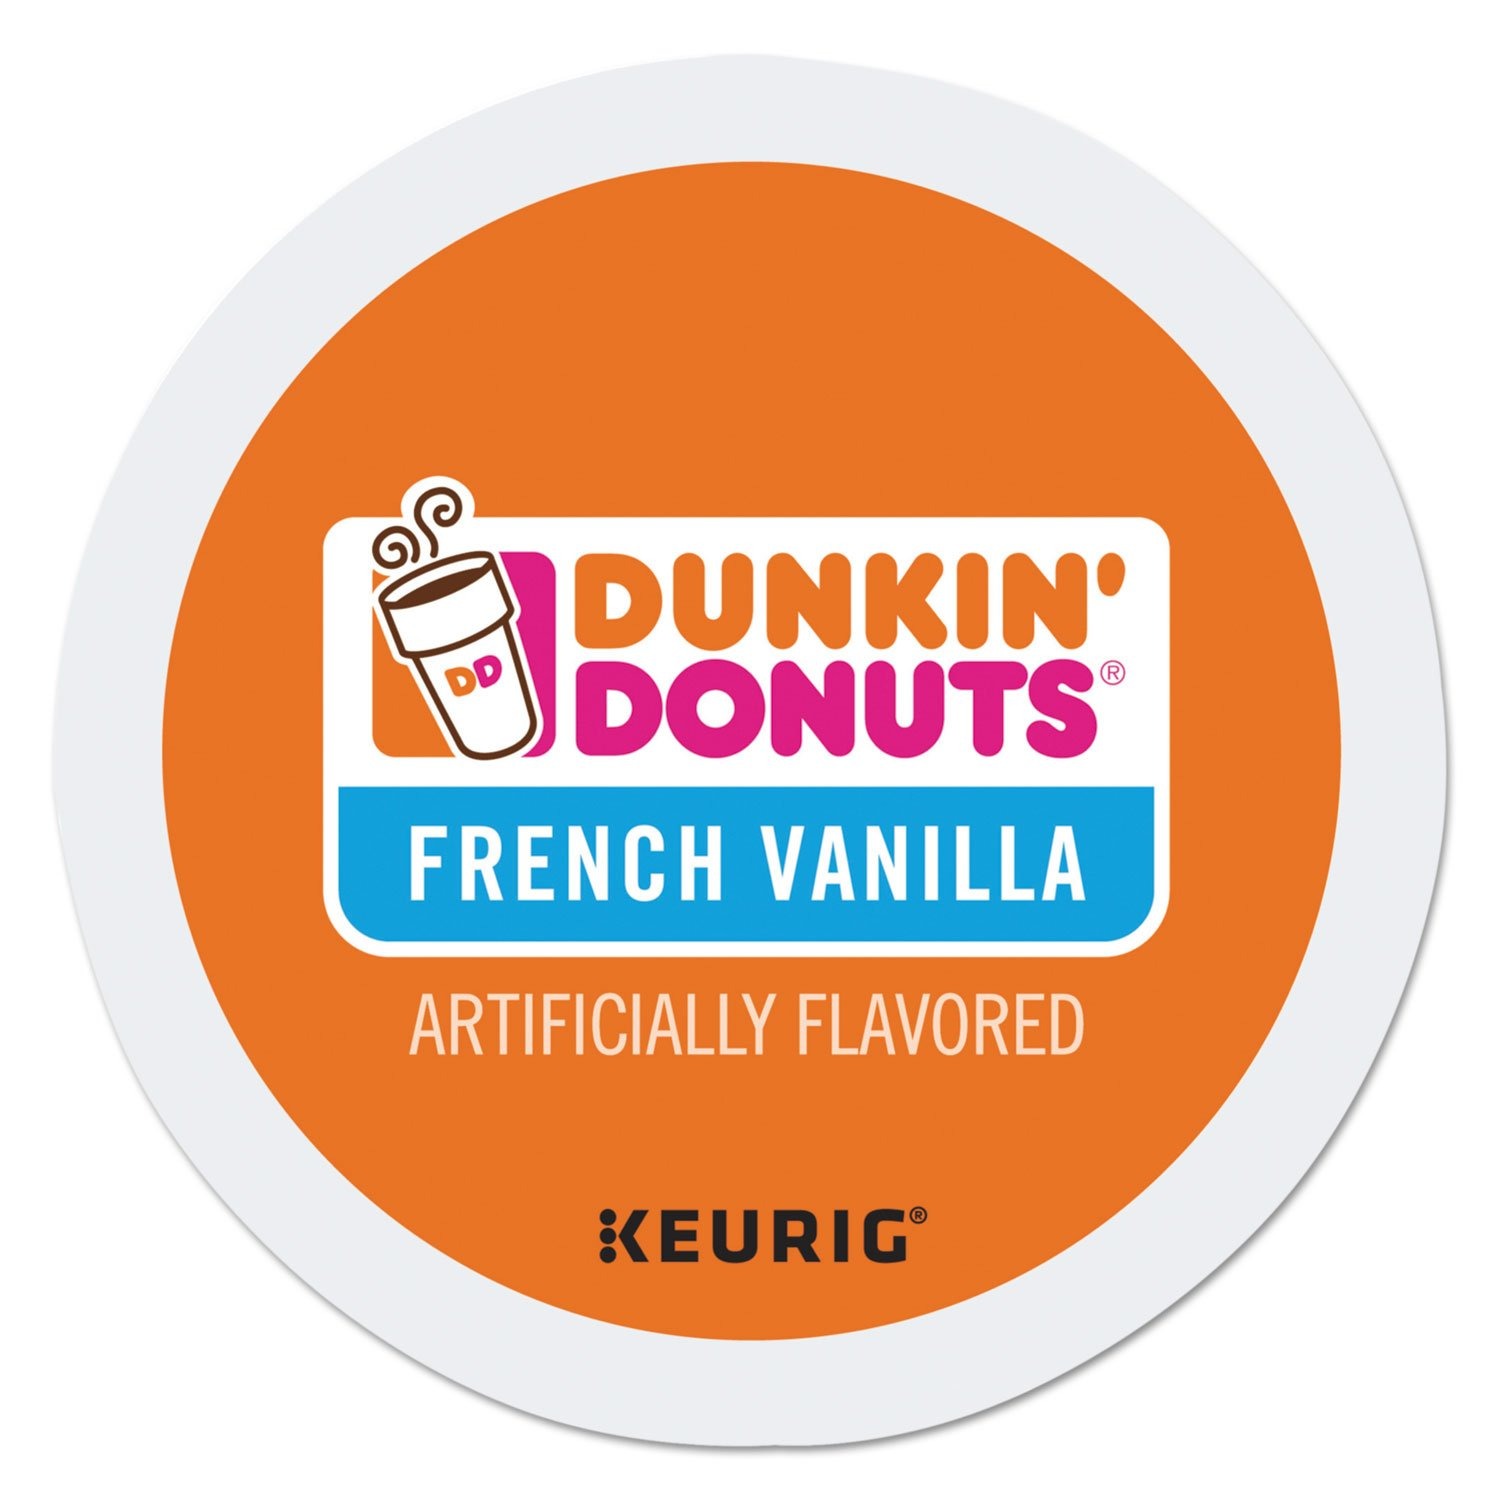
Item Name: Dunkin' French Vanilla Coffee, Medium Roast (400847)
Value: 24.0
Unit: Count

Price: 39.605